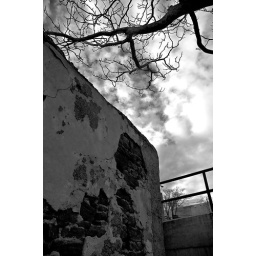
Jail cell wall in Jerome Arizona. With ominous looking tree